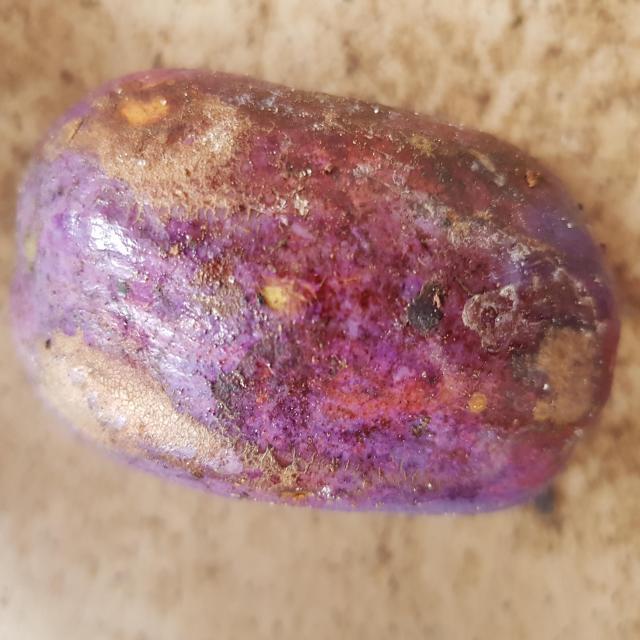
Plum grade: unripe